Holocene extinction

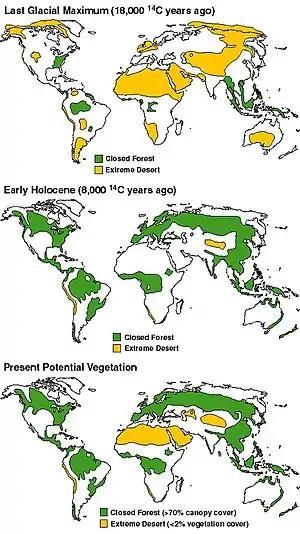
"Top:" Arid ice age climate"Middle:" Atlantic period, warm and wet"Bottom:" Potential vegetation in climate now if not for human effects like agriculture.

Recent investigations into the practice of landscape burning during the Neolithic Revolution have a major implication for the current debate about the timing of the Anthropocene and the role that humans may have played in the production of greenhouse gases prior to the Industrial Revolution. Studies of early hunter-gatherers raise questions about the current use of population size or density as a proxy for the amount of land clearance and anthropogenic burning that took place in pre-industrial times. Scientists have questioned the correlation between population size and early territorial alterations. Ruddiman and Ellis' research paper in 2009 makes the case that early farmers involved in systems of agriculture used more land per capita than growers later in the Holocene, who intensified their labor to produce more food per unit of area (thus, per laborer); arguing that agricultural involvement in rice production implemented thousands of years ago by relatively small populations created significant environmental impacts through large-scale means of deforestation.